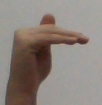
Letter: khaa